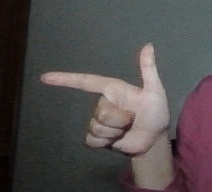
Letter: yaa